Chase-Hubbard-Williams House

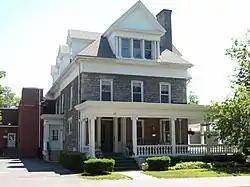
Chase-Hubbard-Williams House, June 2009

Chase-Hubbard-Williams House is a historic home located at Lockport in Niagara County, New York. It is a stone structure built in 1870 in the Italianate style. A 1900 remodeling was in the Colonial Revival style. In 1958, the property was acquired by the Presbytery of Buffalo and Niagara and converted to a nursing home. It is one of approximately 75 stone residences remaining in the city of Lockport.